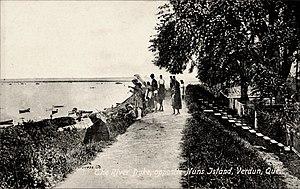
Verdun est un quartier résidentiel et un arrondissement de la ville de Montréal au Québec. Il est situé au sud-ouest de l'île de Montréal sur la rive du fleuve Saint-Laurent en aval de rapides de Lachine. Verdun est bordé au nord par la rivière Saint-Pierre, l'Autoroute 15 et le Pont Champlain, à l'ouest par le Canal de l'Aqueduc et au sud-ouest par l’arrondissement de LaSalle. Il englobe également l'Île-des-Soeurs. On y comptait 69 229 habitants en 2016.